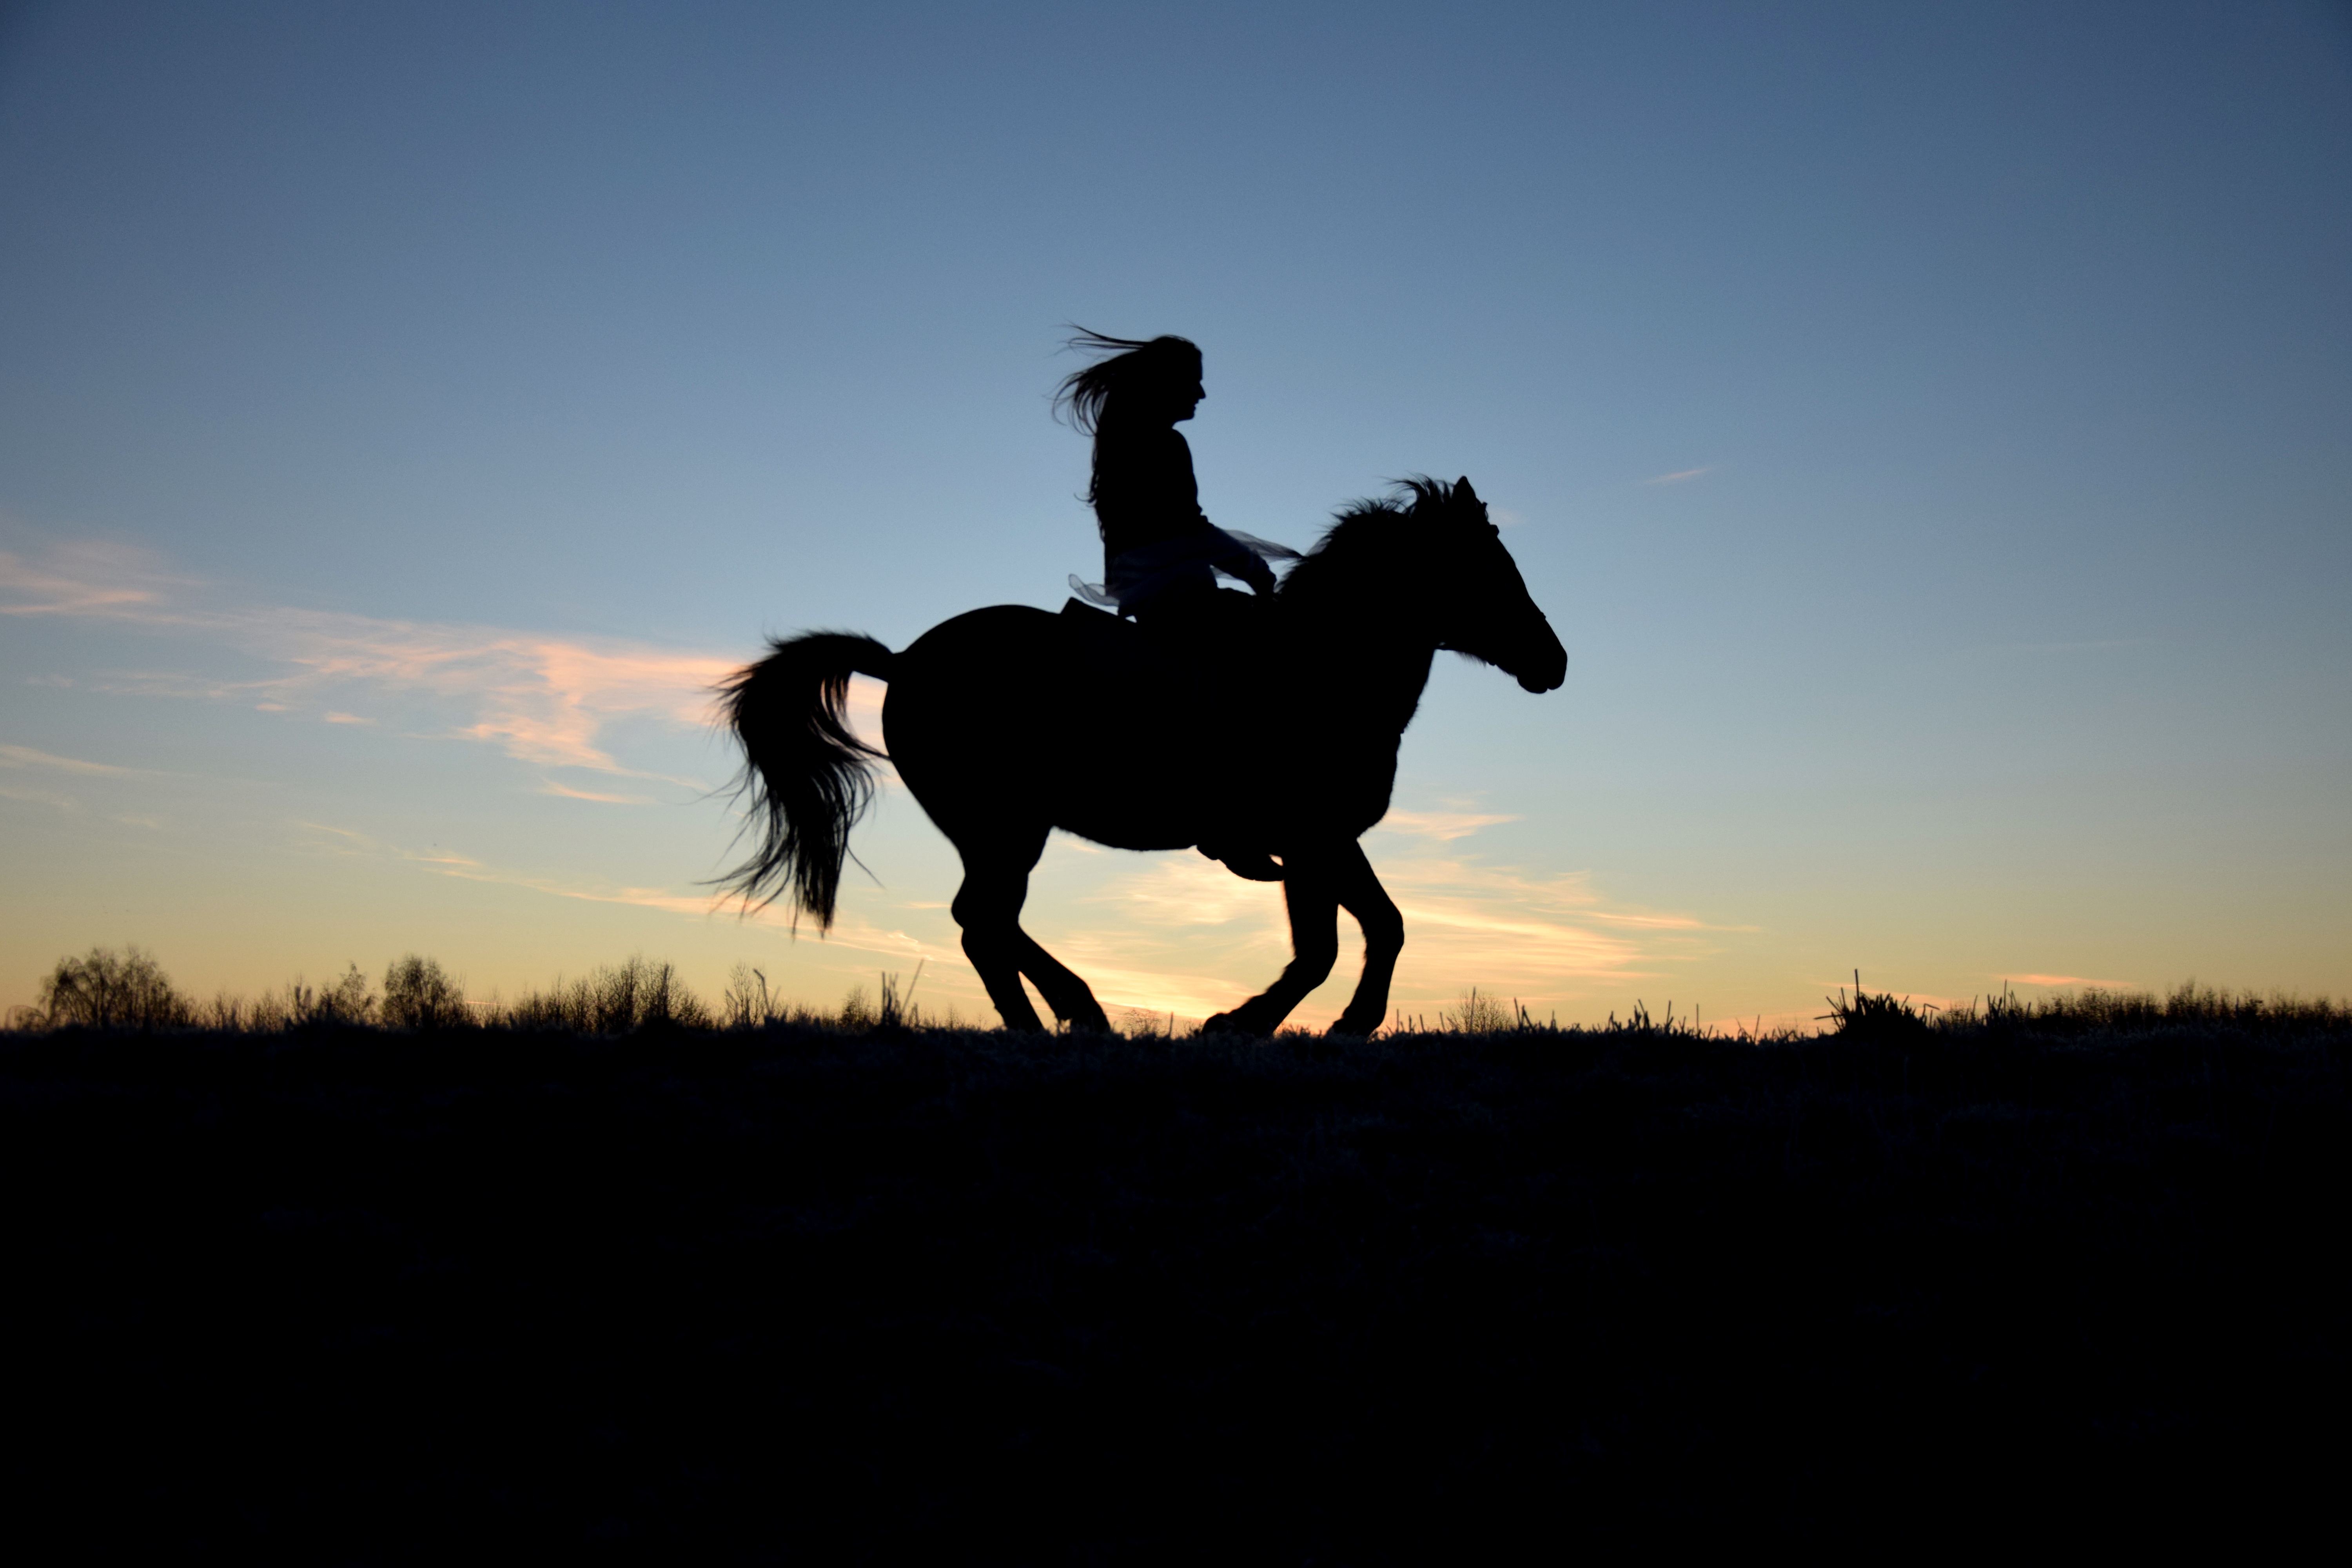
landscape, silhouette, sunrise, horse, mammal, stallion, human, ride, dam, reiter, equestrianism, horse like mammal, mustang horse